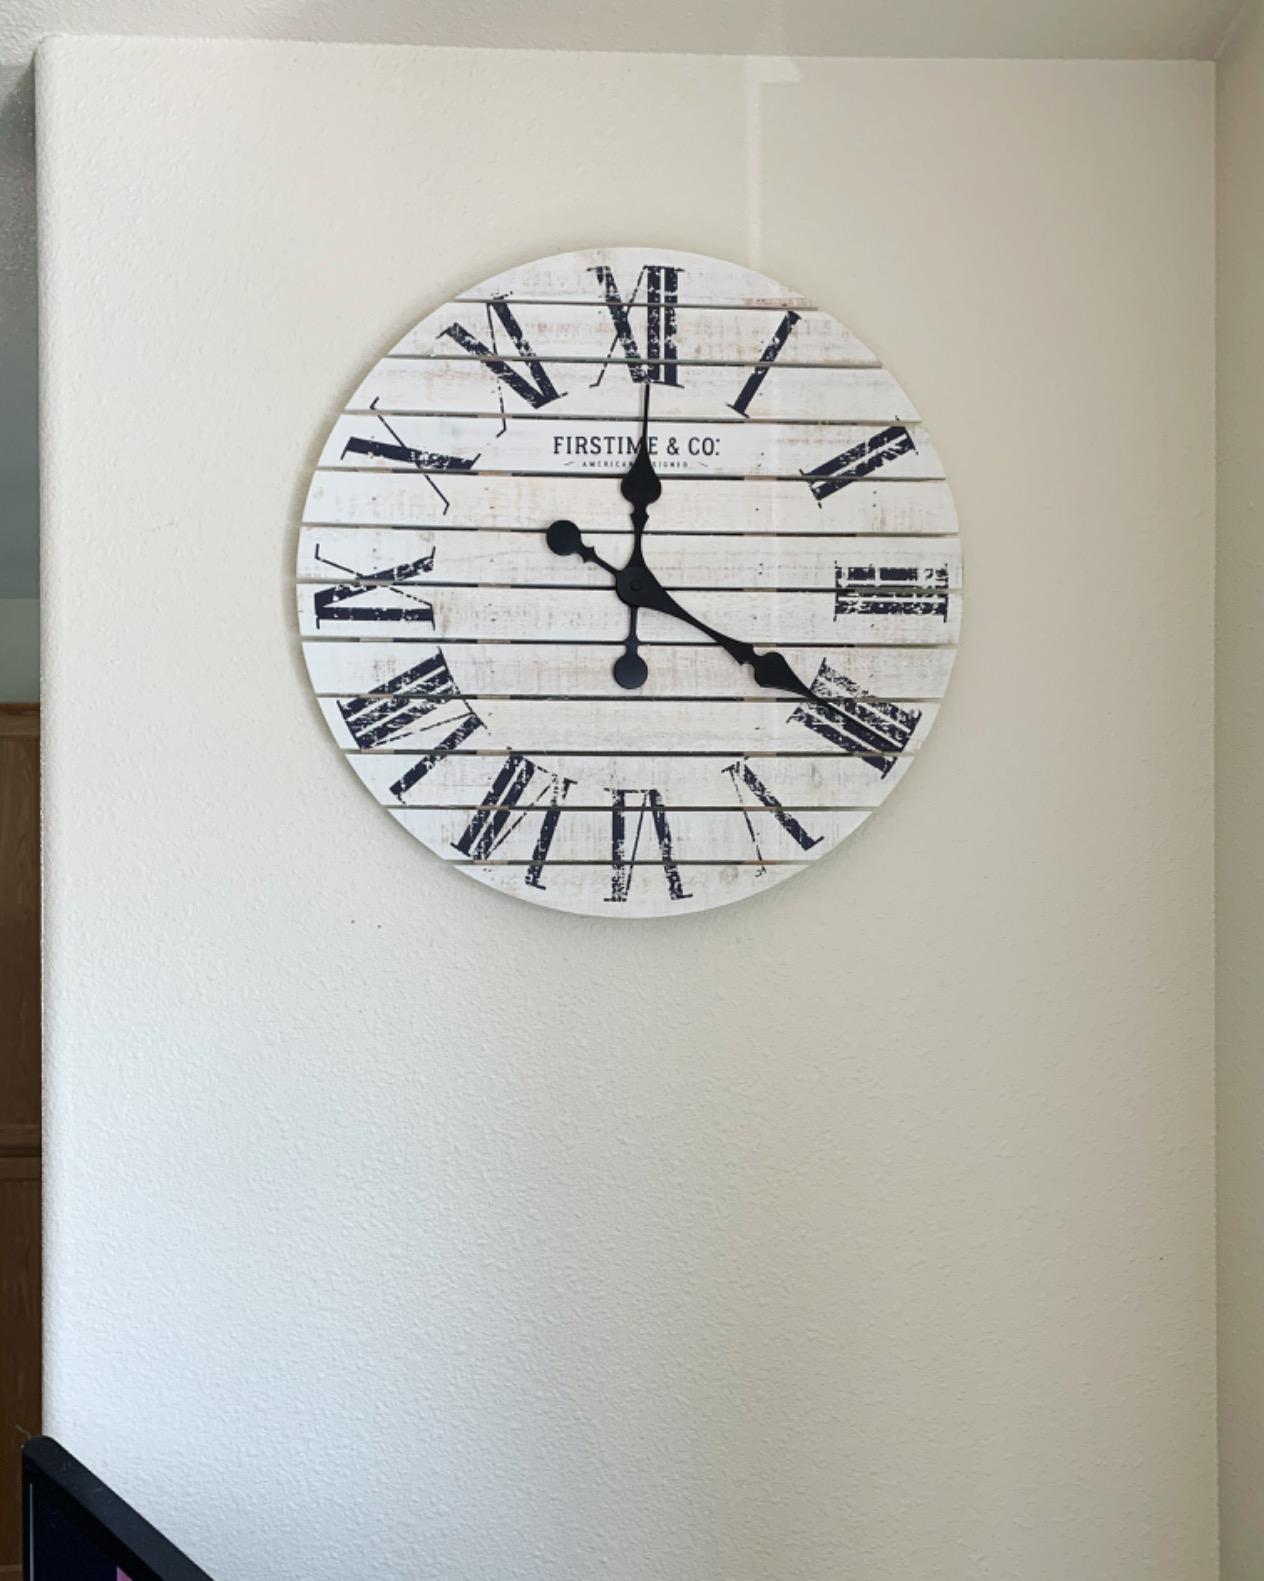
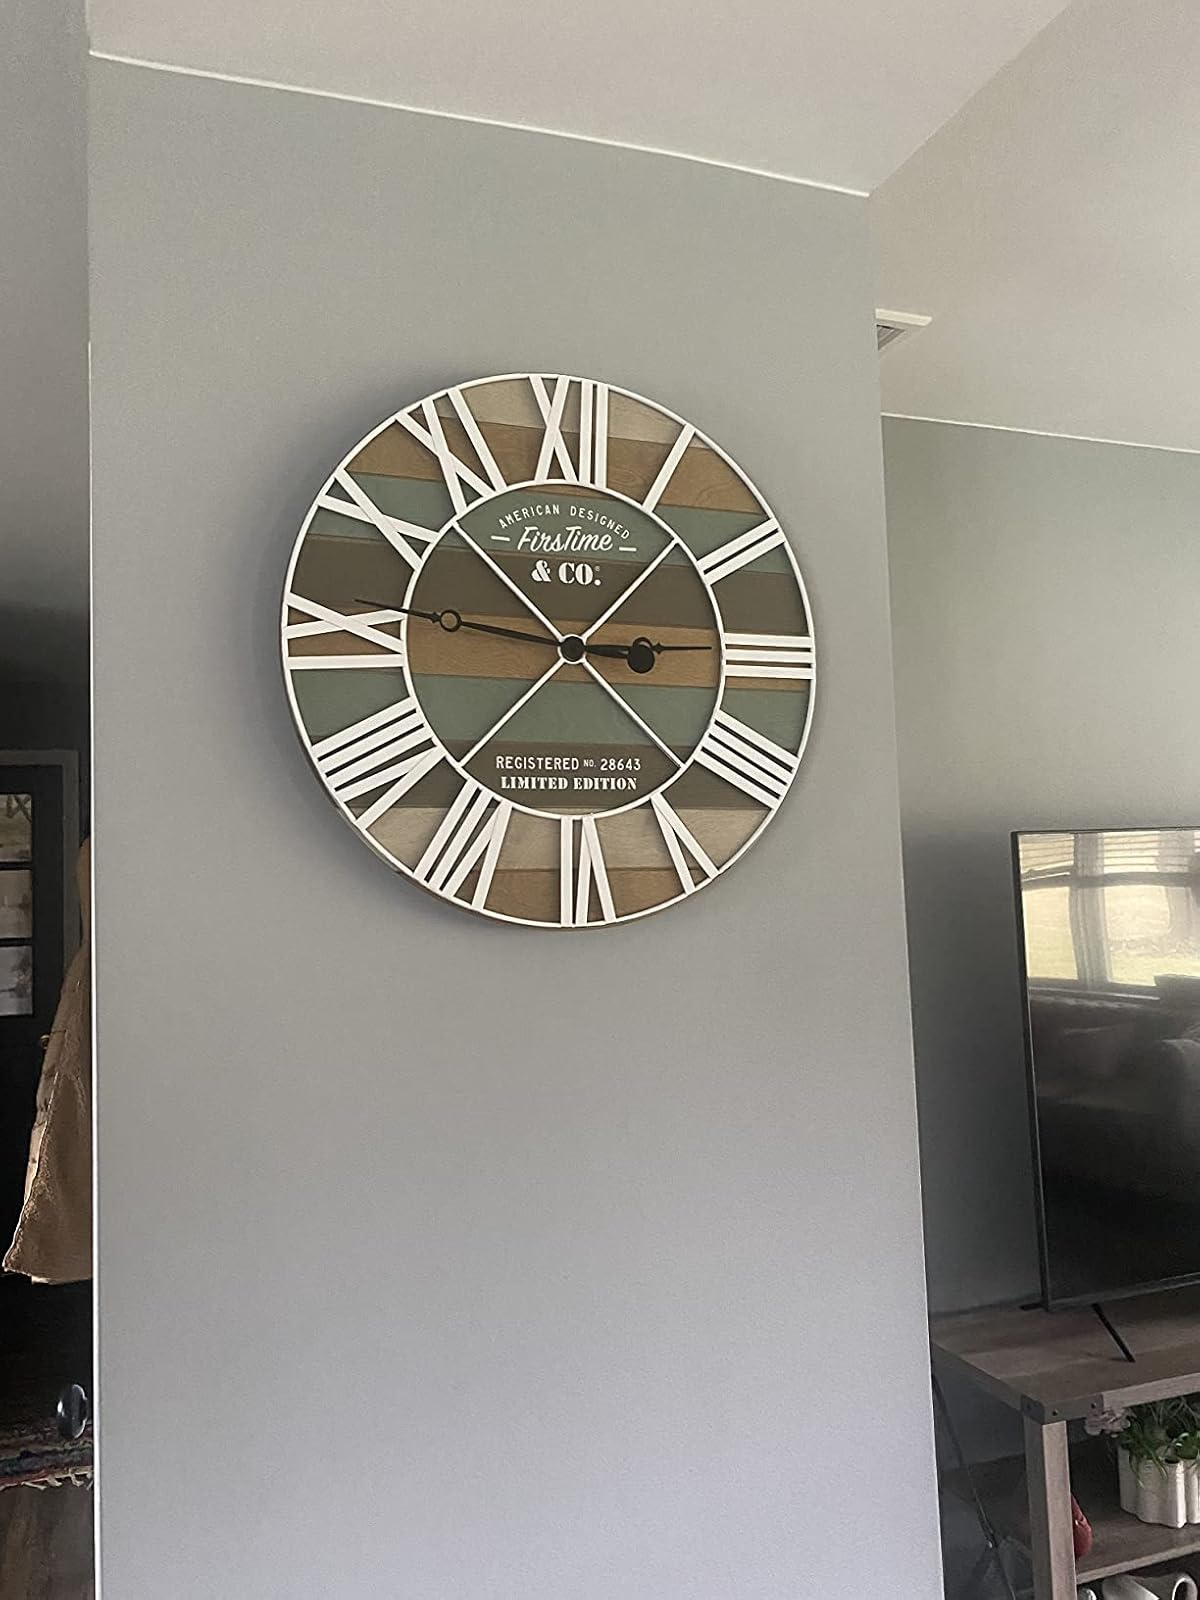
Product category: clock
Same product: no